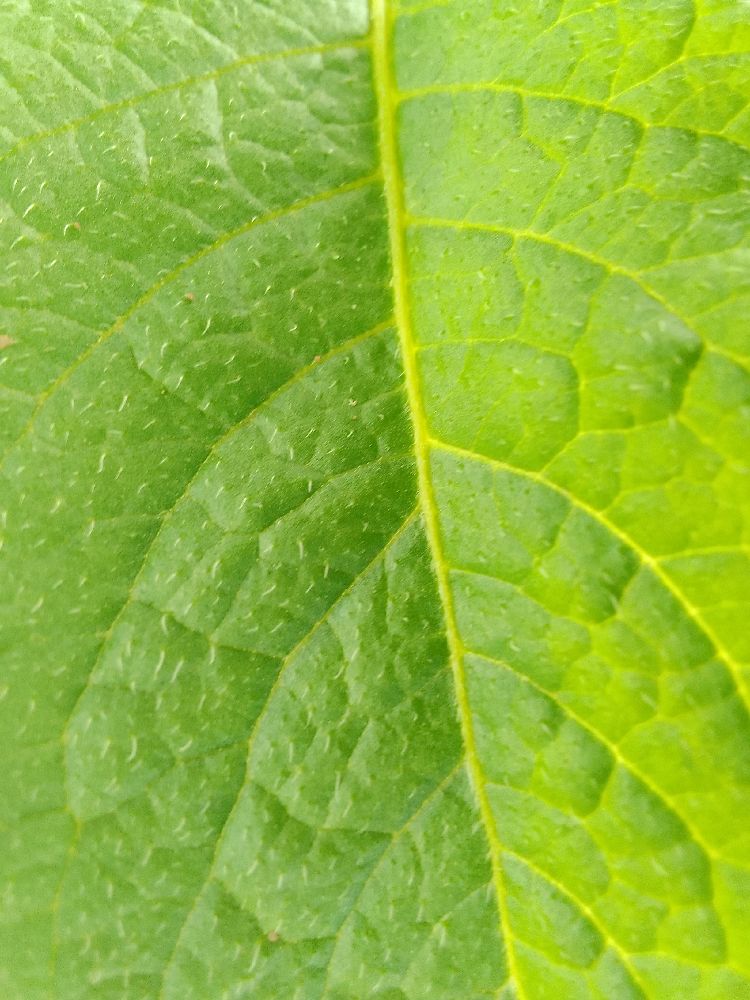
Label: Healthy